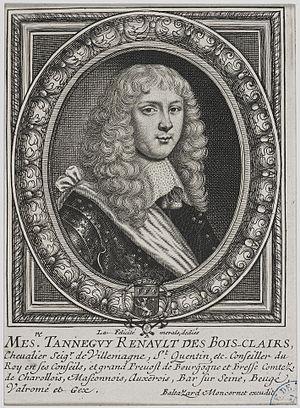
Portrait de Tanneguy Regnault des Boisclairs par Balthasar Montcornet.
Savinien de Cyrano, dit de Bergerac, est un écrivain français, né à Paris, rue des Deux-Portes, baptisé le 6 mars 1619 en l'église Saint-Sauveur et mort à Sannois le 28 juillet 1655.